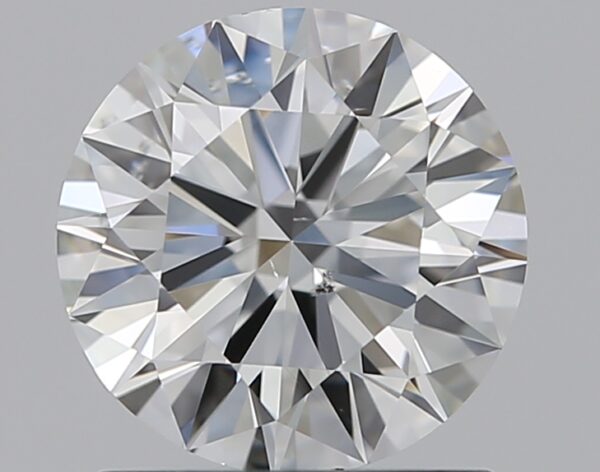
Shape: round
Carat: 1
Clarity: SI1
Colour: G
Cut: EX
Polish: EX
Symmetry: EX
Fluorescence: N
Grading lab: GIA
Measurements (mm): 6.43 x 6.47 x 3.89